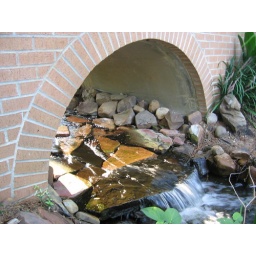
Sunlight made the river under the bridge glow